History of Crimea

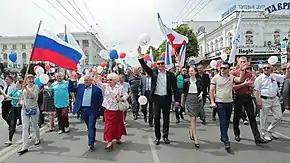
May Day parade in Simferopol, 1 May 2019

Following the Russian Revolution of 1917, the military and political situation in Crimea was chaotic, as in much of Russia. During the ensuing Russian Civil War, Crimea changed hands numerous times and was for a time a stronghold of the anti-Bolshevik White Army. It was in Crimea that the White Russians led by General Wrangel made their last stand against Nestor Makhno and the Red Army in 1920. When resistance was crushed, many of the anti-Bolshevik fighters and civilians escaped by ship to Istanbul. Approximately 50,000 White prisoners of war and civilians were summarily executed by shooting or hanging after Wrangel's defeat at the end of 1920, in one of the largest massacres of the Civil War. Between 56,000 and 150,000 of the civilian population were then murdered as part of the Red Terror, organized by Béla Kun.